Sky position (RA, Dec in degrees): 16.34, -0.8381
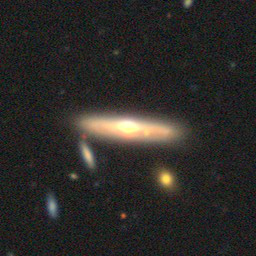
Galaxy morphology: Edge-on Galaxies with Bulge